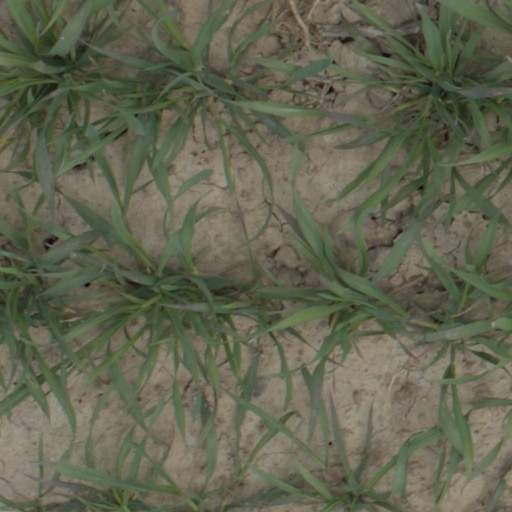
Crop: wheat